Roadburn Festival

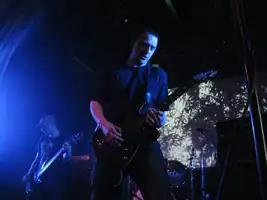
Jesu at Roadburn 2012

Sleep headlined Roadburn in 2012, which took place from 12 to 15 April. Voivod's "Au-delà du Réel" was the year's curator. The performers included Killing Joke, Chelsea Wolfe, Ulver covering '60s psychedelic rock and Yob doing two full album sets. The Midi Theatre, which had been added as a venue for the last two editions, closed on 1 January 2012 and was replaced by Het Patronaat.